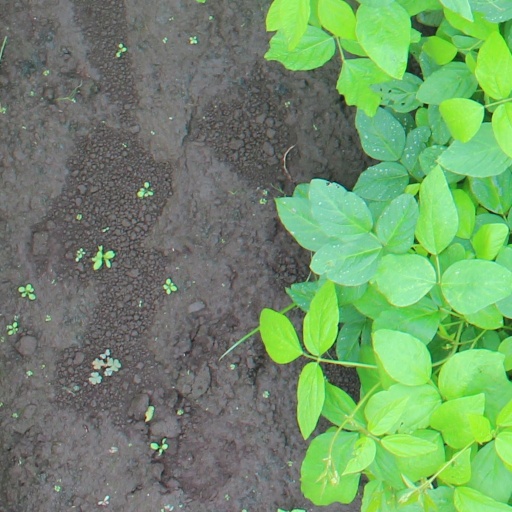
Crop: soybean